Ice-sheet model

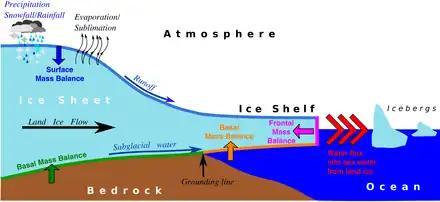
A diagram of some of the aspects of an ice-sheet model

Ice sheets interact with the surrounding atmosphere, ocean and sub-glacial earth. All of these interactive components need to be included to be able to have a comprehensive ice-sheet model.